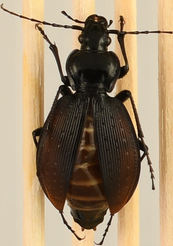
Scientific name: Carabus goryi
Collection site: Great Smoky Mountains National Park NEON (GRSM), plot GRSM_008